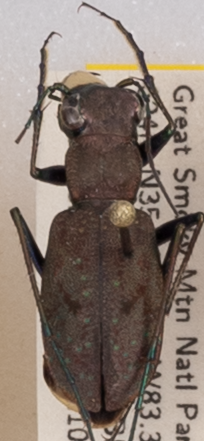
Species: Cylindera unipunctata
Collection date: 2021-06-22
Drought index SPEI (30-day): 0.39
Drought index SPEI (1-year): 0.792
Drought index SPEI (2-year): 2.09